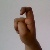
The image shows a hand gesture representing the letter 'X' in Indian Sign Language.